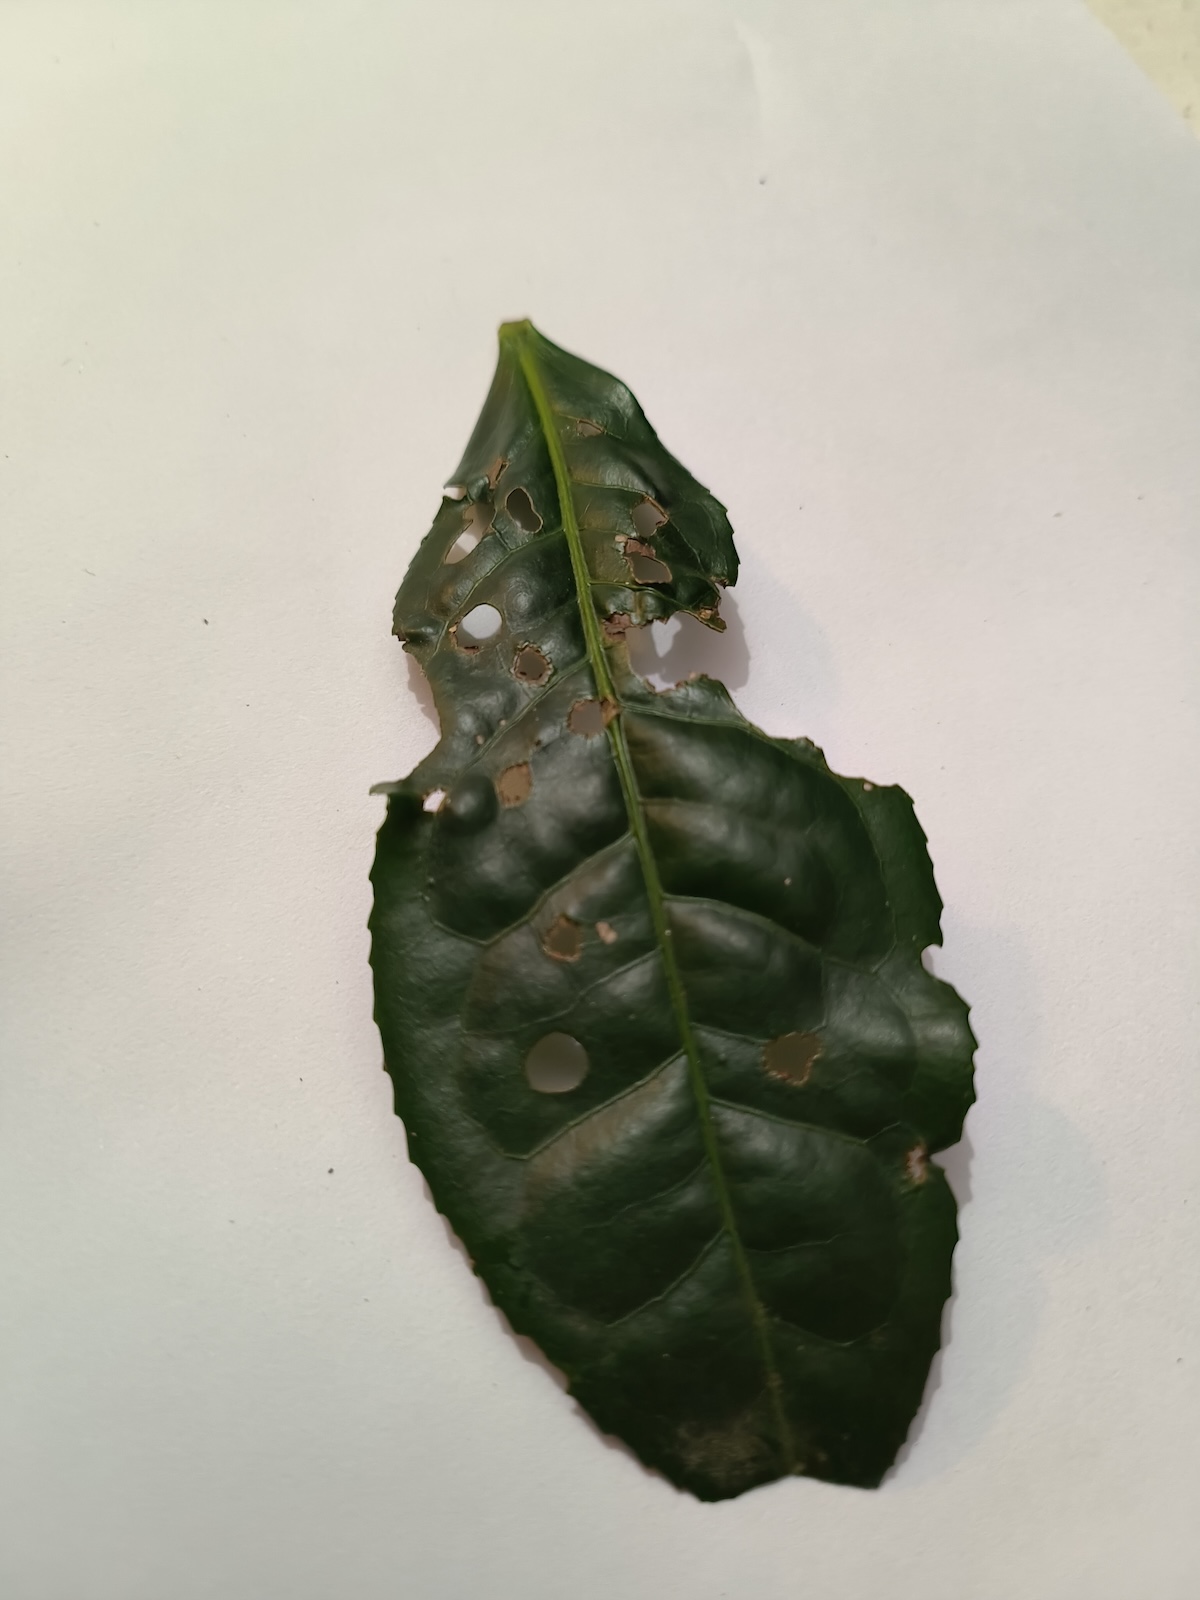
Label: Green mirid bug